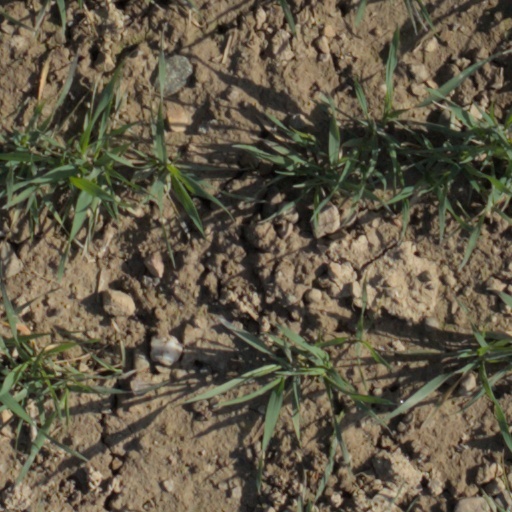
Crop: wheat